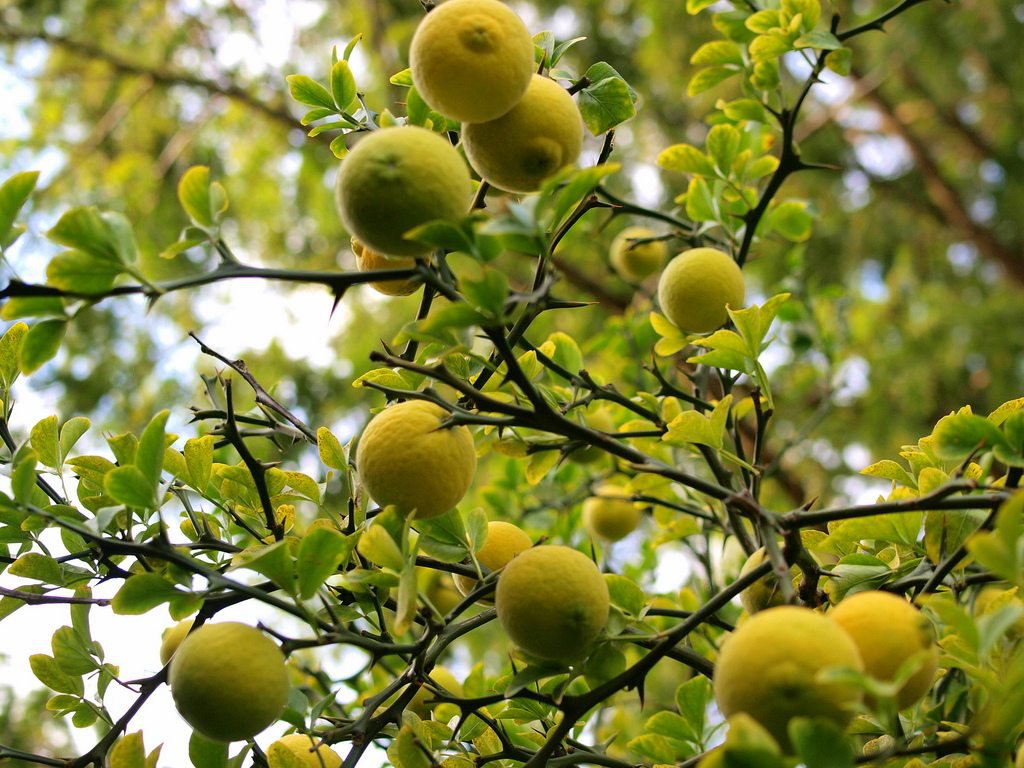
Label: Orange